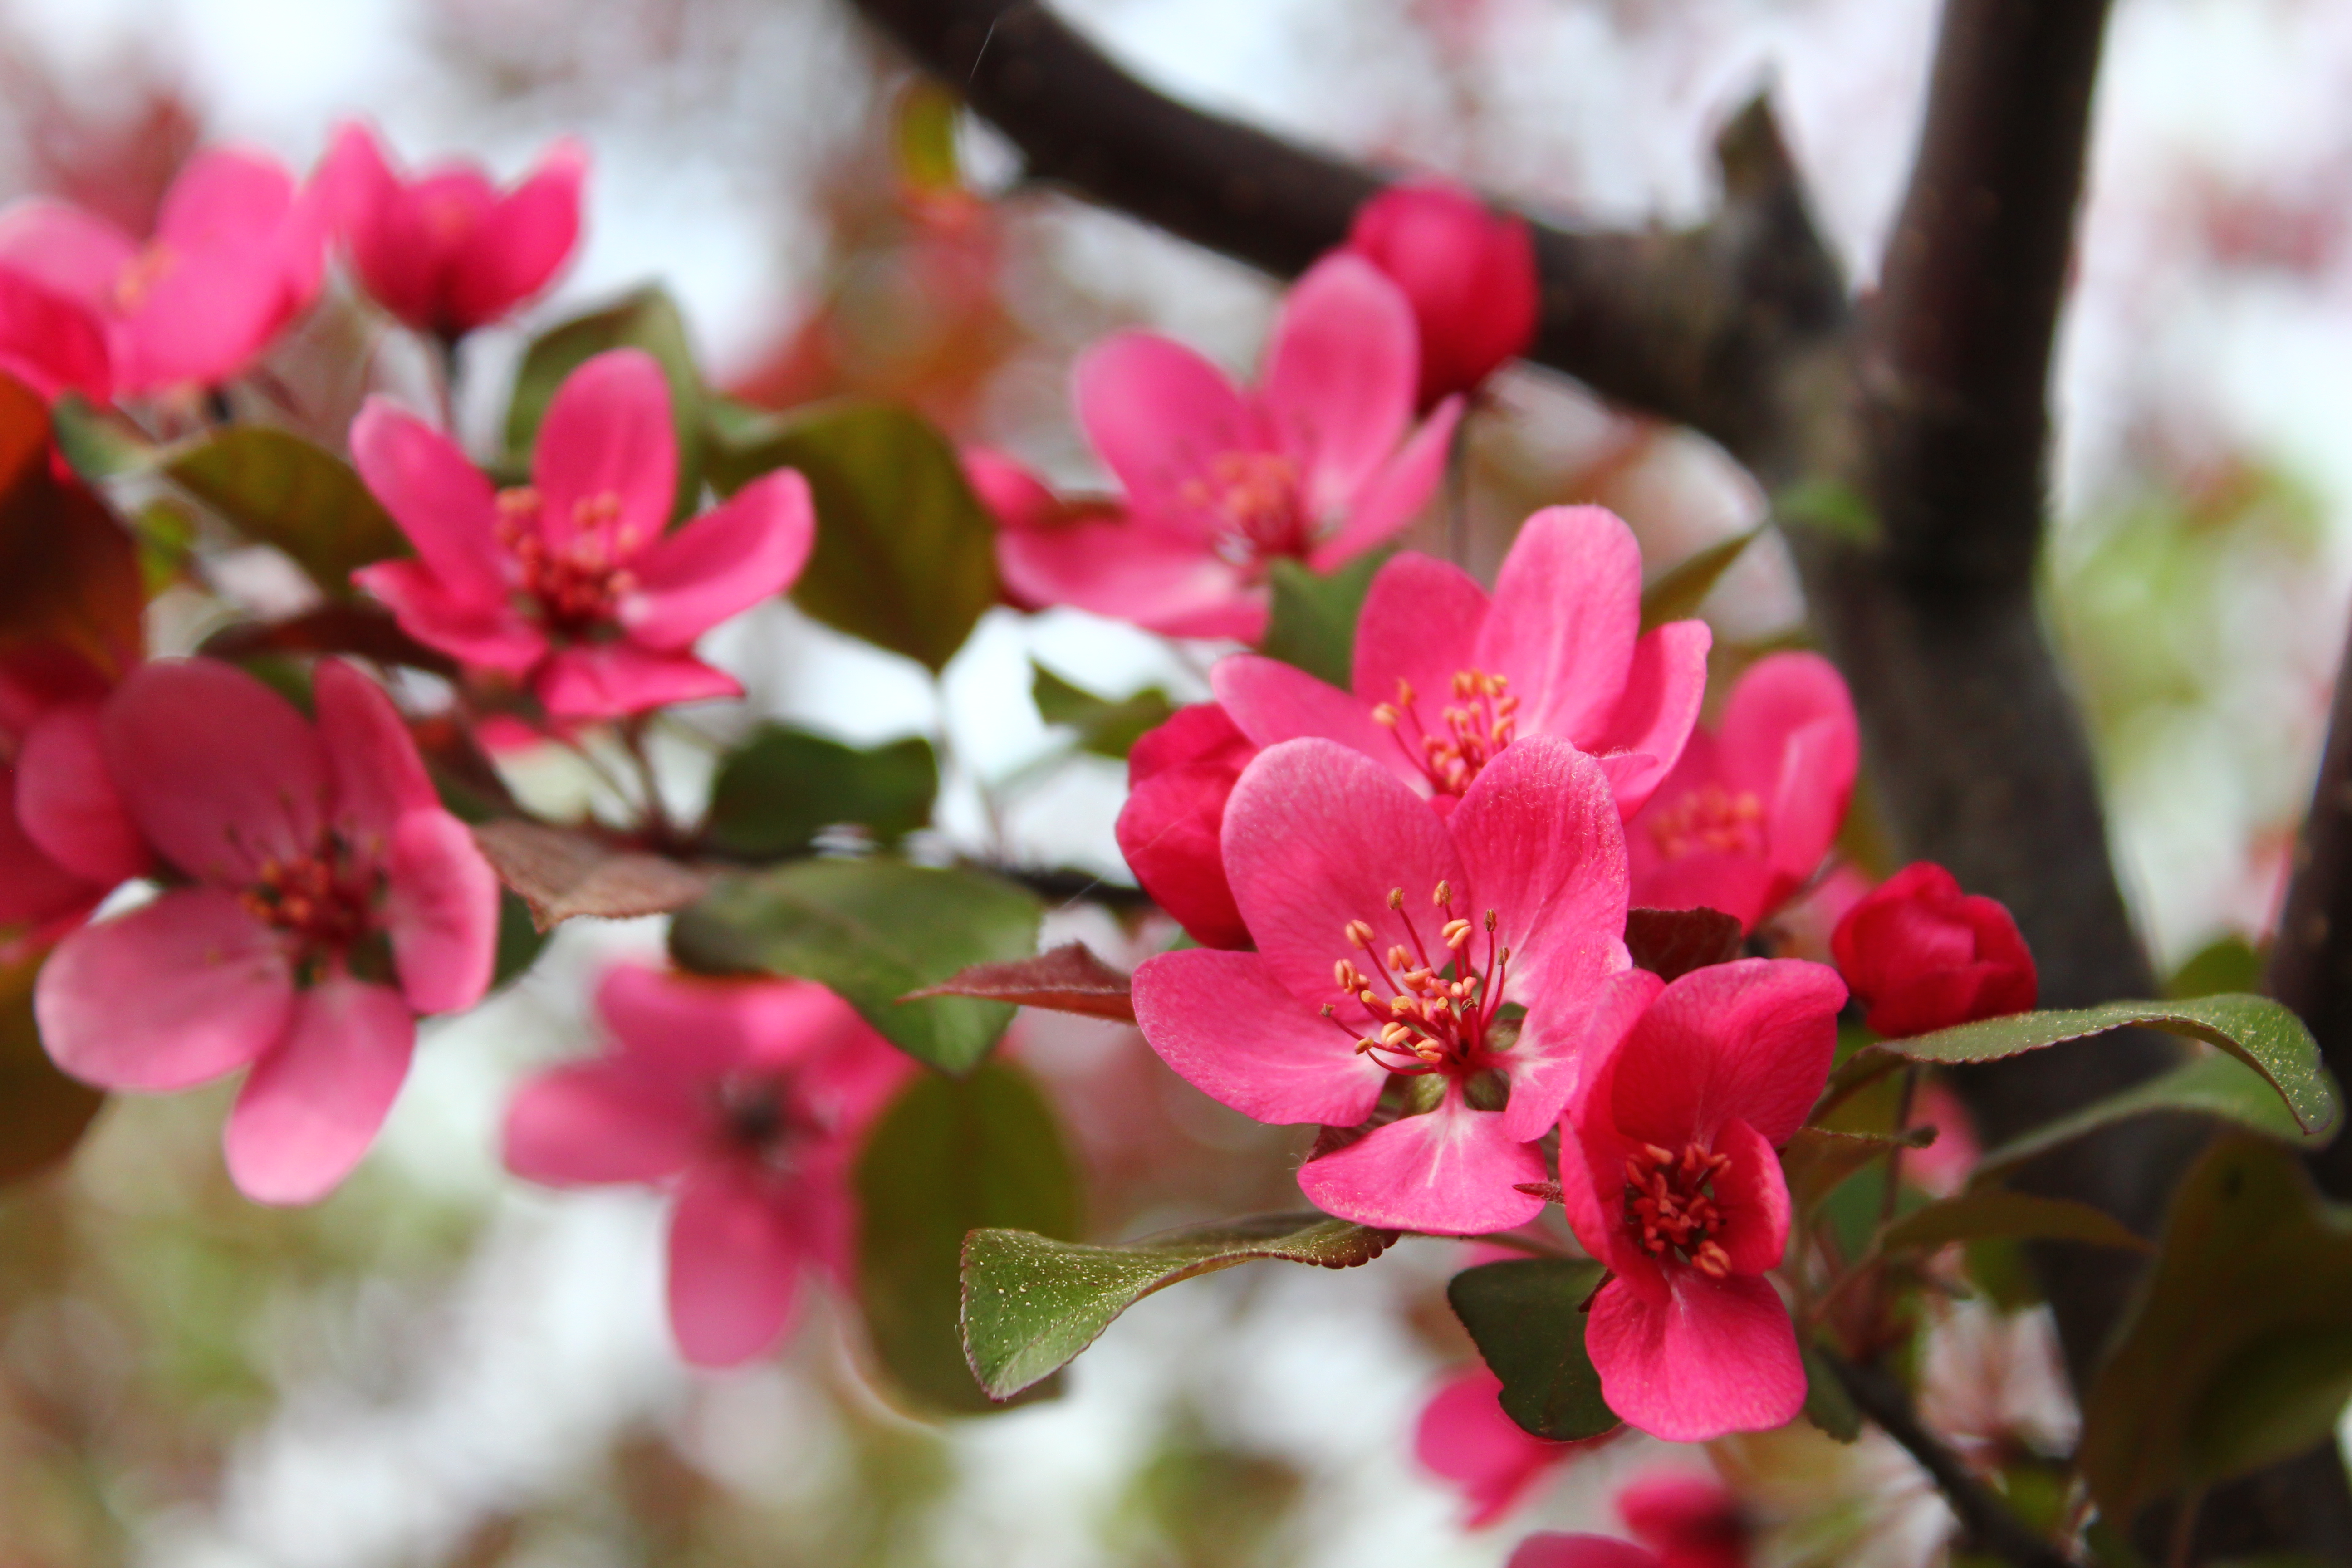
flower, plant, petal, terrestrial plant, twig, tree, flowering plant, blossom, event, groundcover, malus, magenta, annual plant, plant stem, perennial plant, prunus, pollen